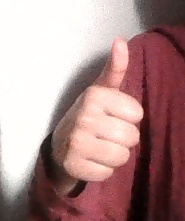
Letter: aleff